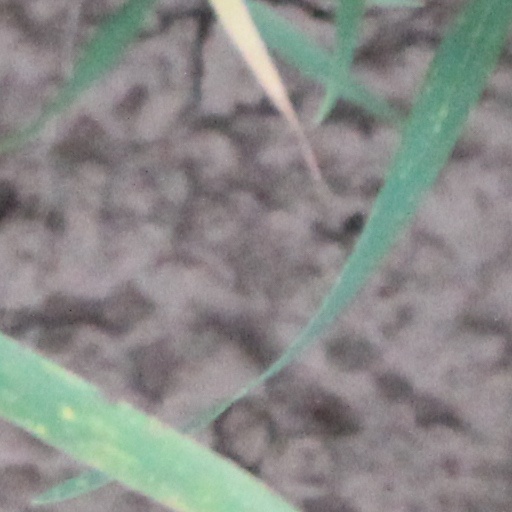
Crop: wheat